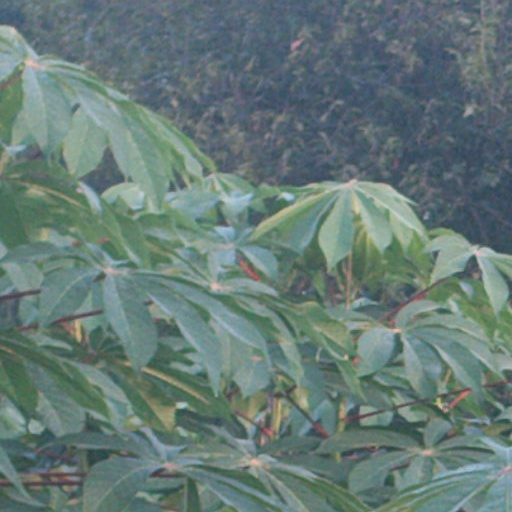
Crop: cassava